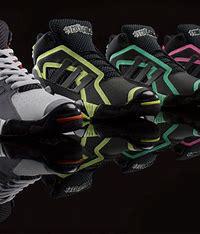
Brand: adidas
Model: originals Adidas Originals Streetball